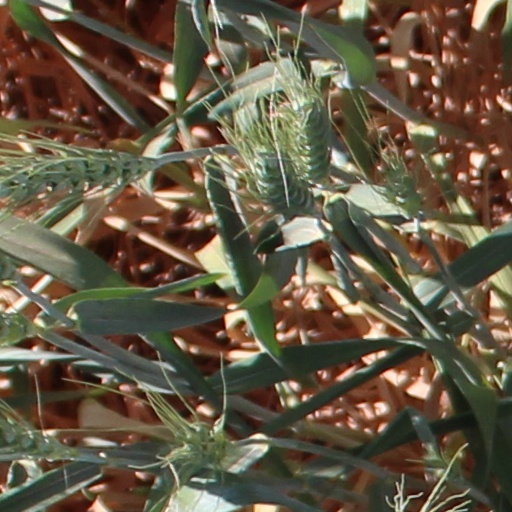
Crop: wheat